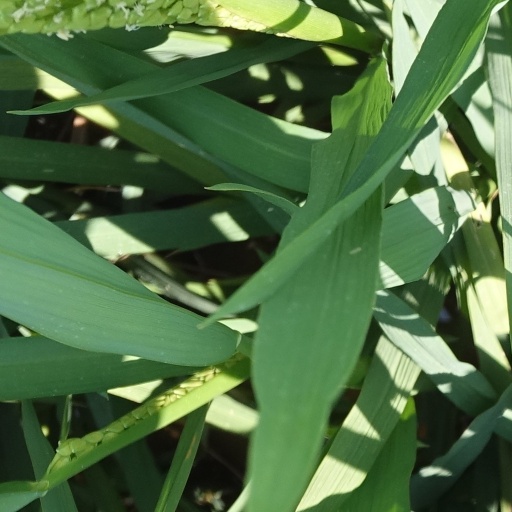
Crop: rice